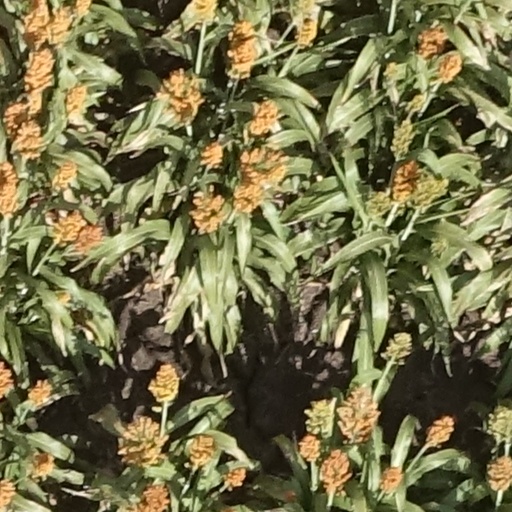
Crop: sorghum